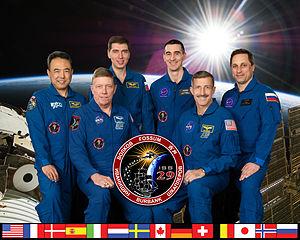
L'Expédition 29 est le 29ᵉ roulement de l'équipage permanent de la Station spatiale internationale (ISS). Cette expédition commence officiellement le 16 septembre 2011.